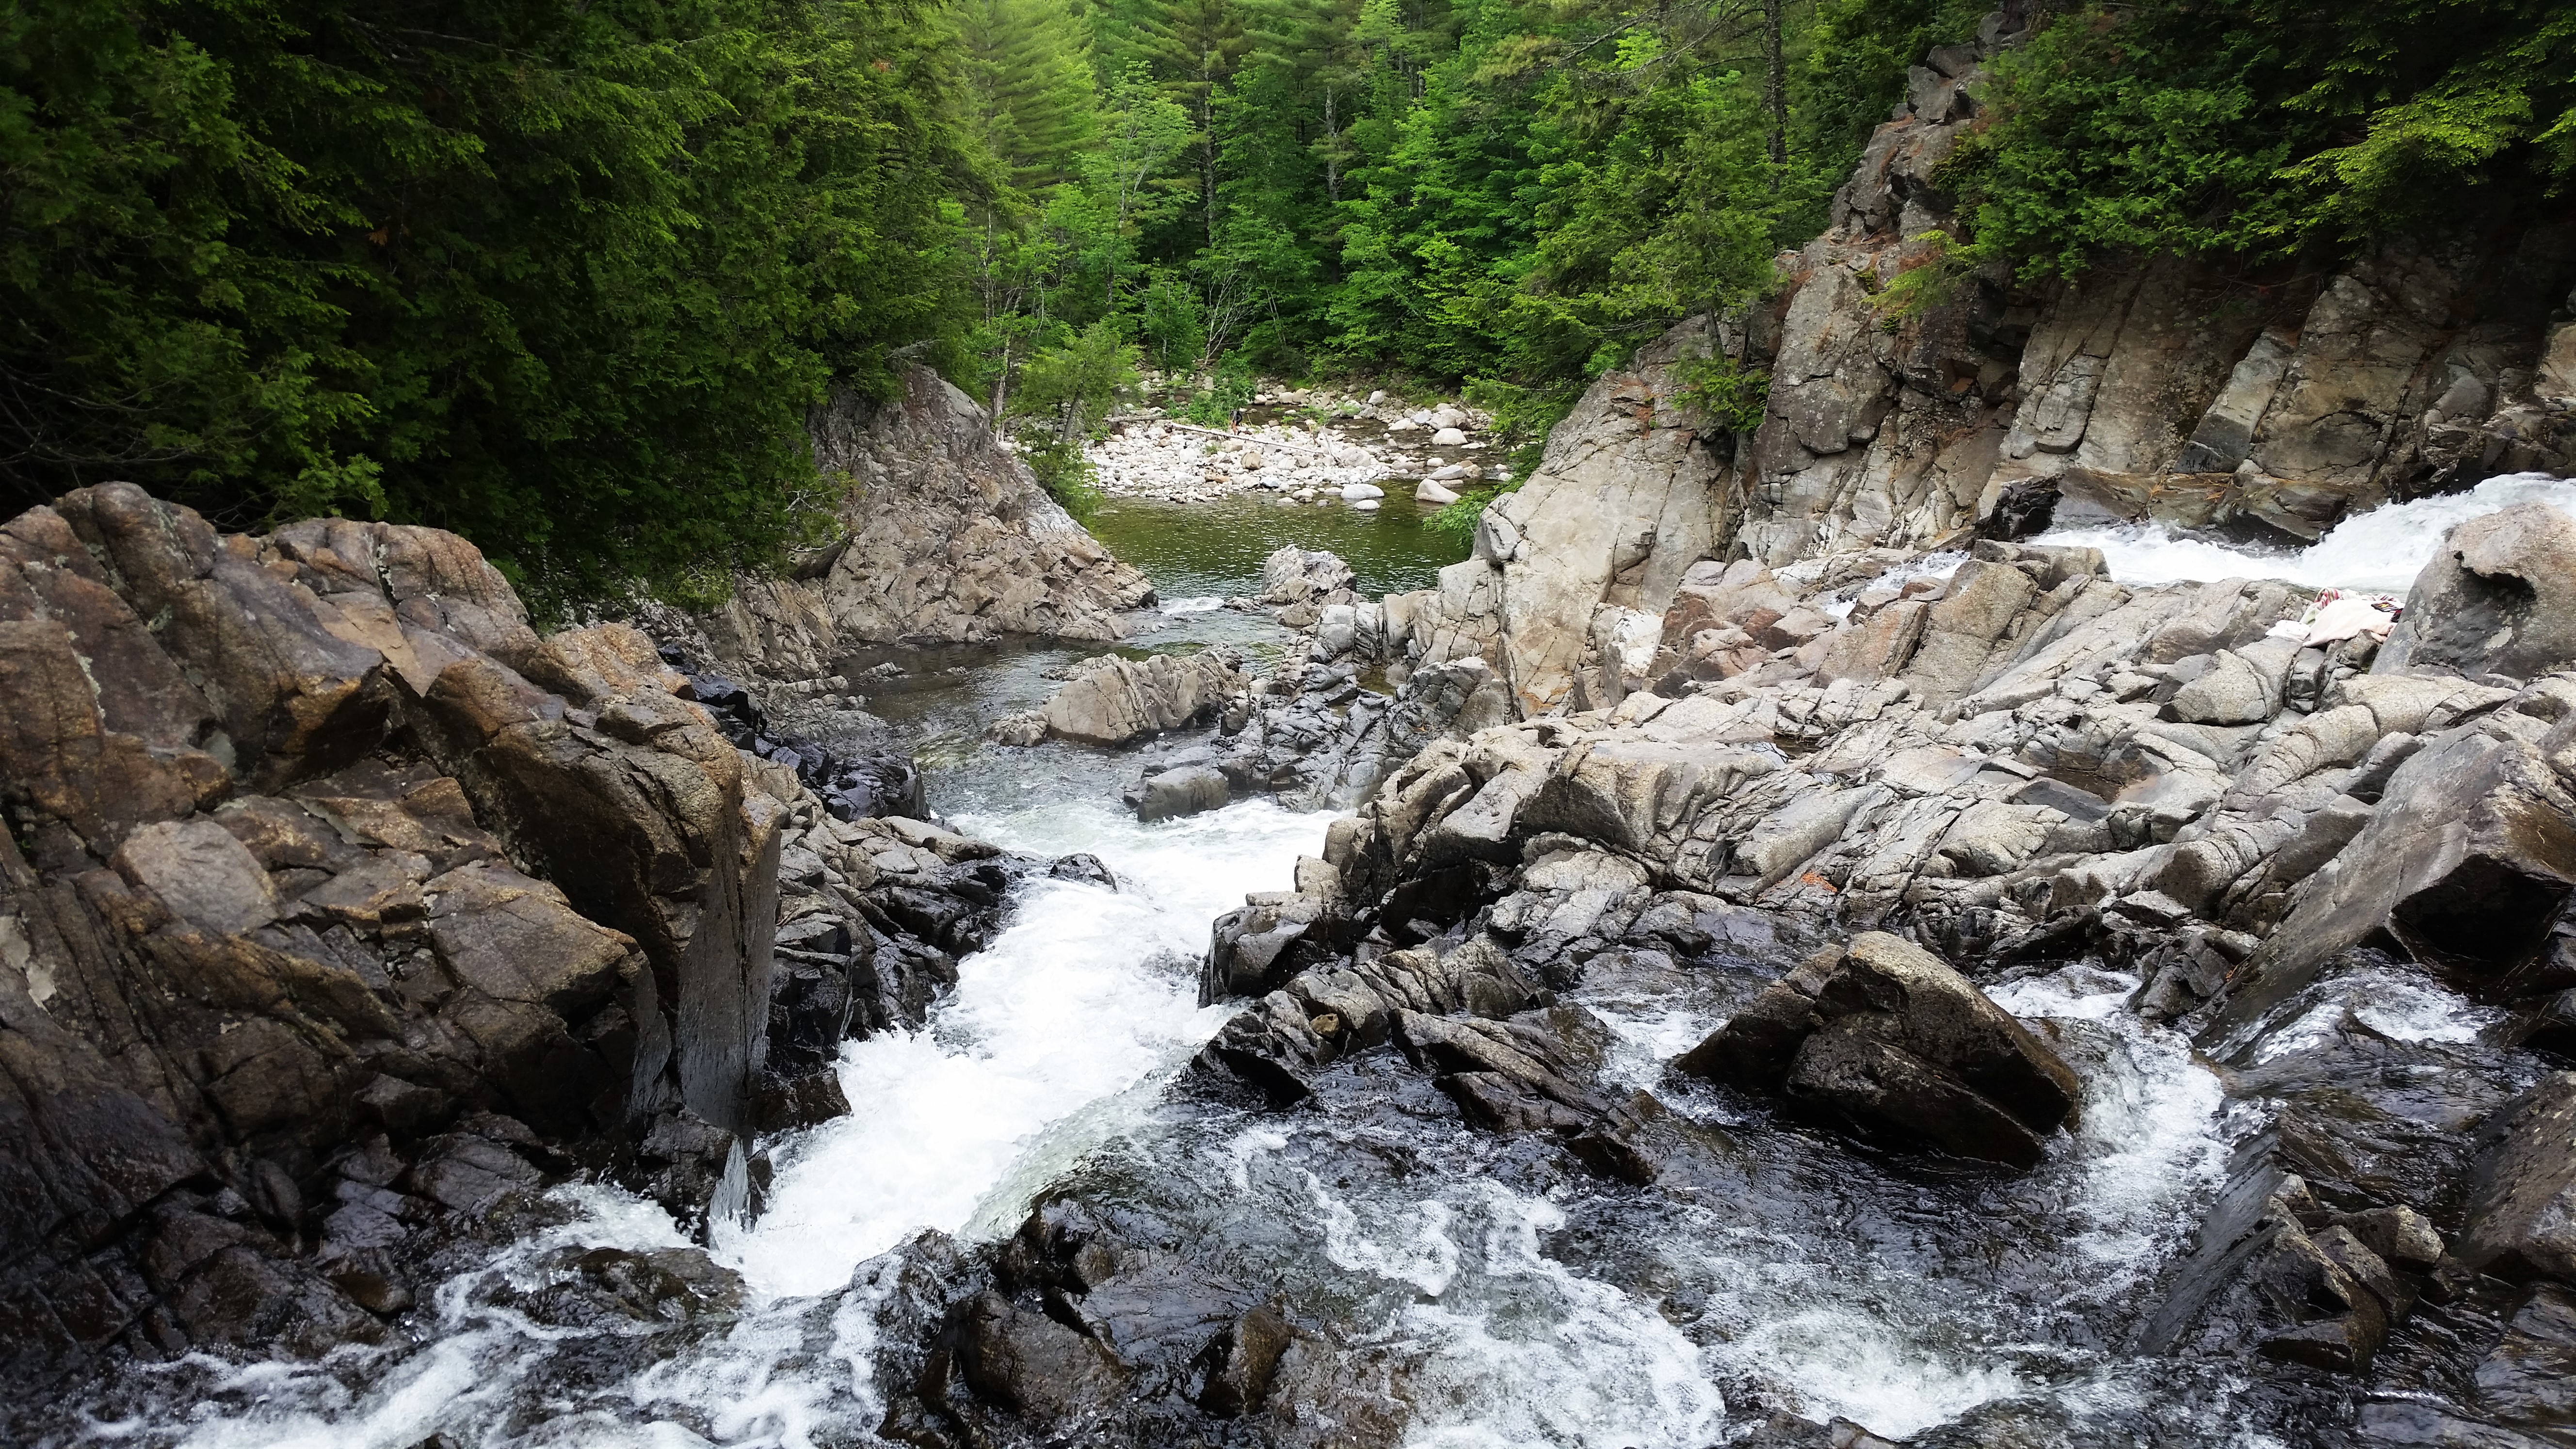
landscape, tree, water, rock, waterfall, creek, river, stream, rapid, body of water, ravine, arroyo, tributary, water feature, watercourse, stream bed, nature reserve, geological phenomenon, water resources